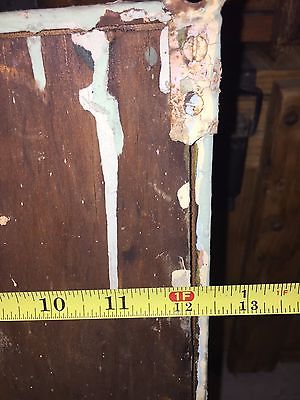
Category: cabinet